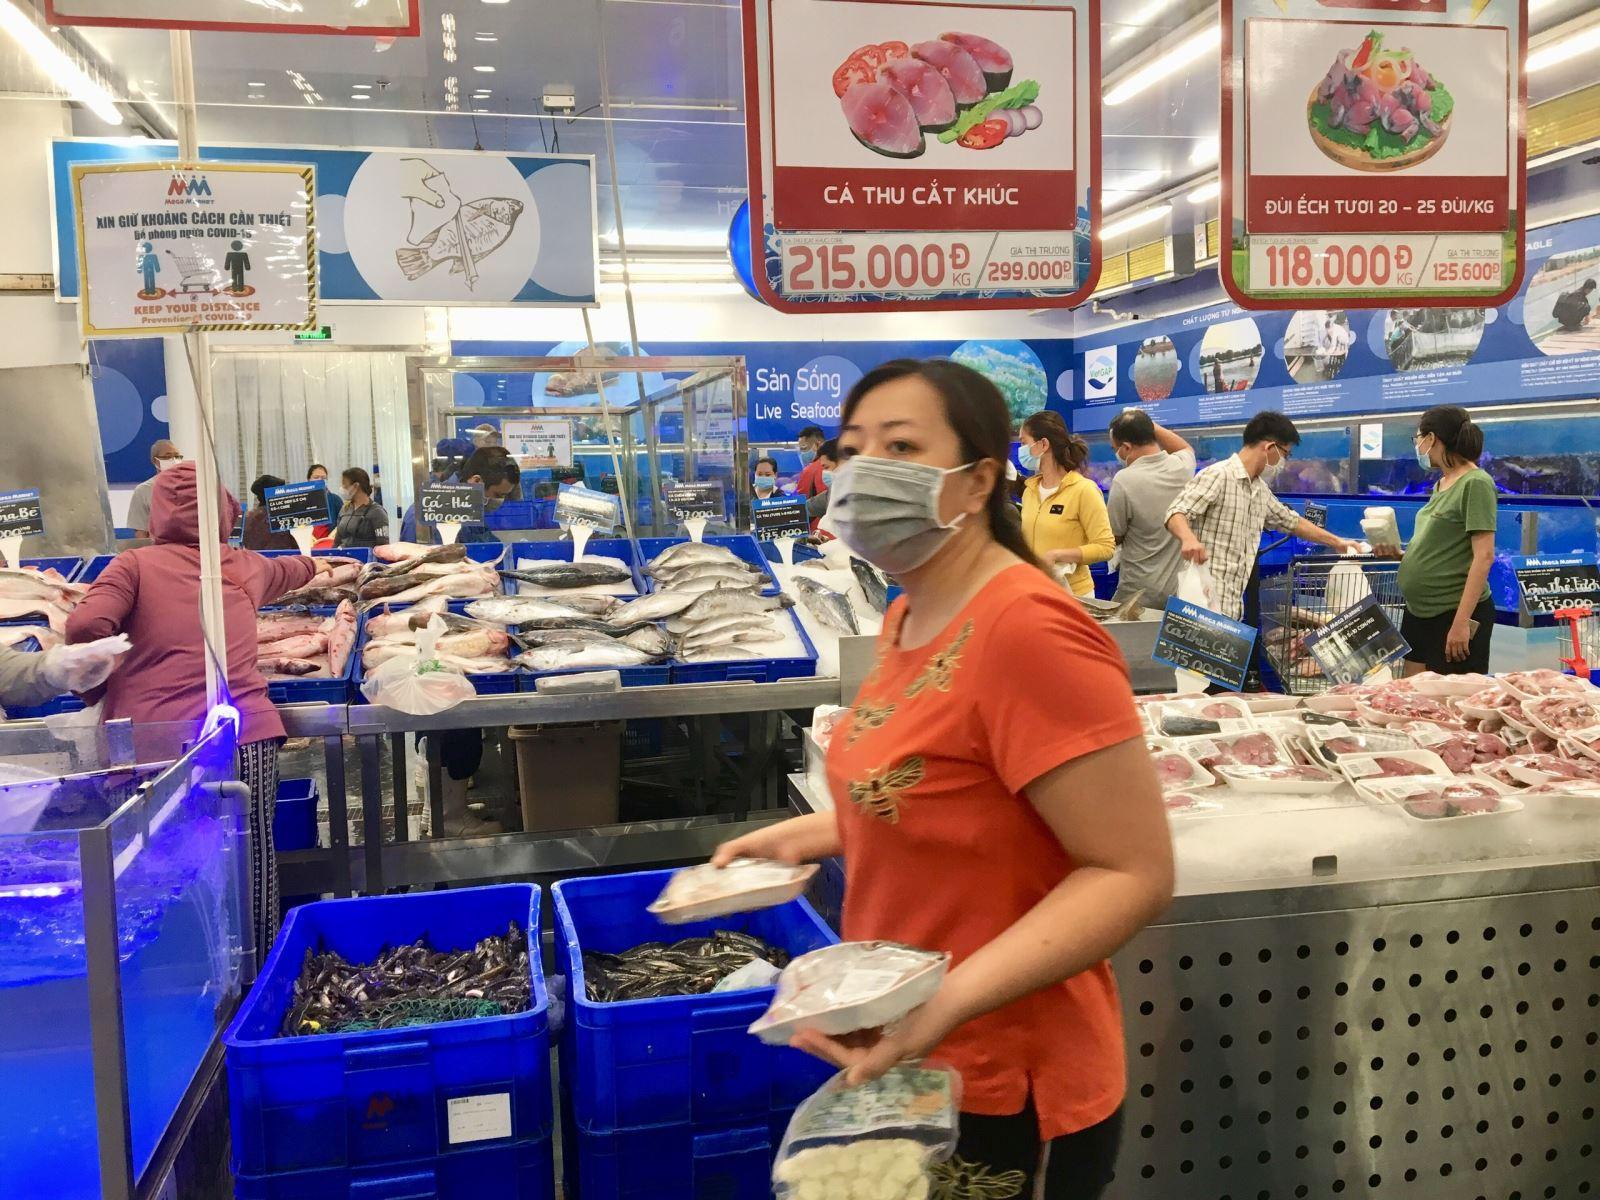
có nhiều sản phẩm cá xuất hiện ở bên cạnh người phụ nữ mặc đồ cam